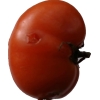
Label: tomato